Mungo Campbell

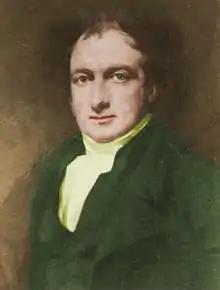
Mungo Nutter Cambell

Mungo Nutter Campbell of Ballimore (1785–1862) was a 19th-century Scottish merchant who served as Lord Provost of Glasgow 1824/26.